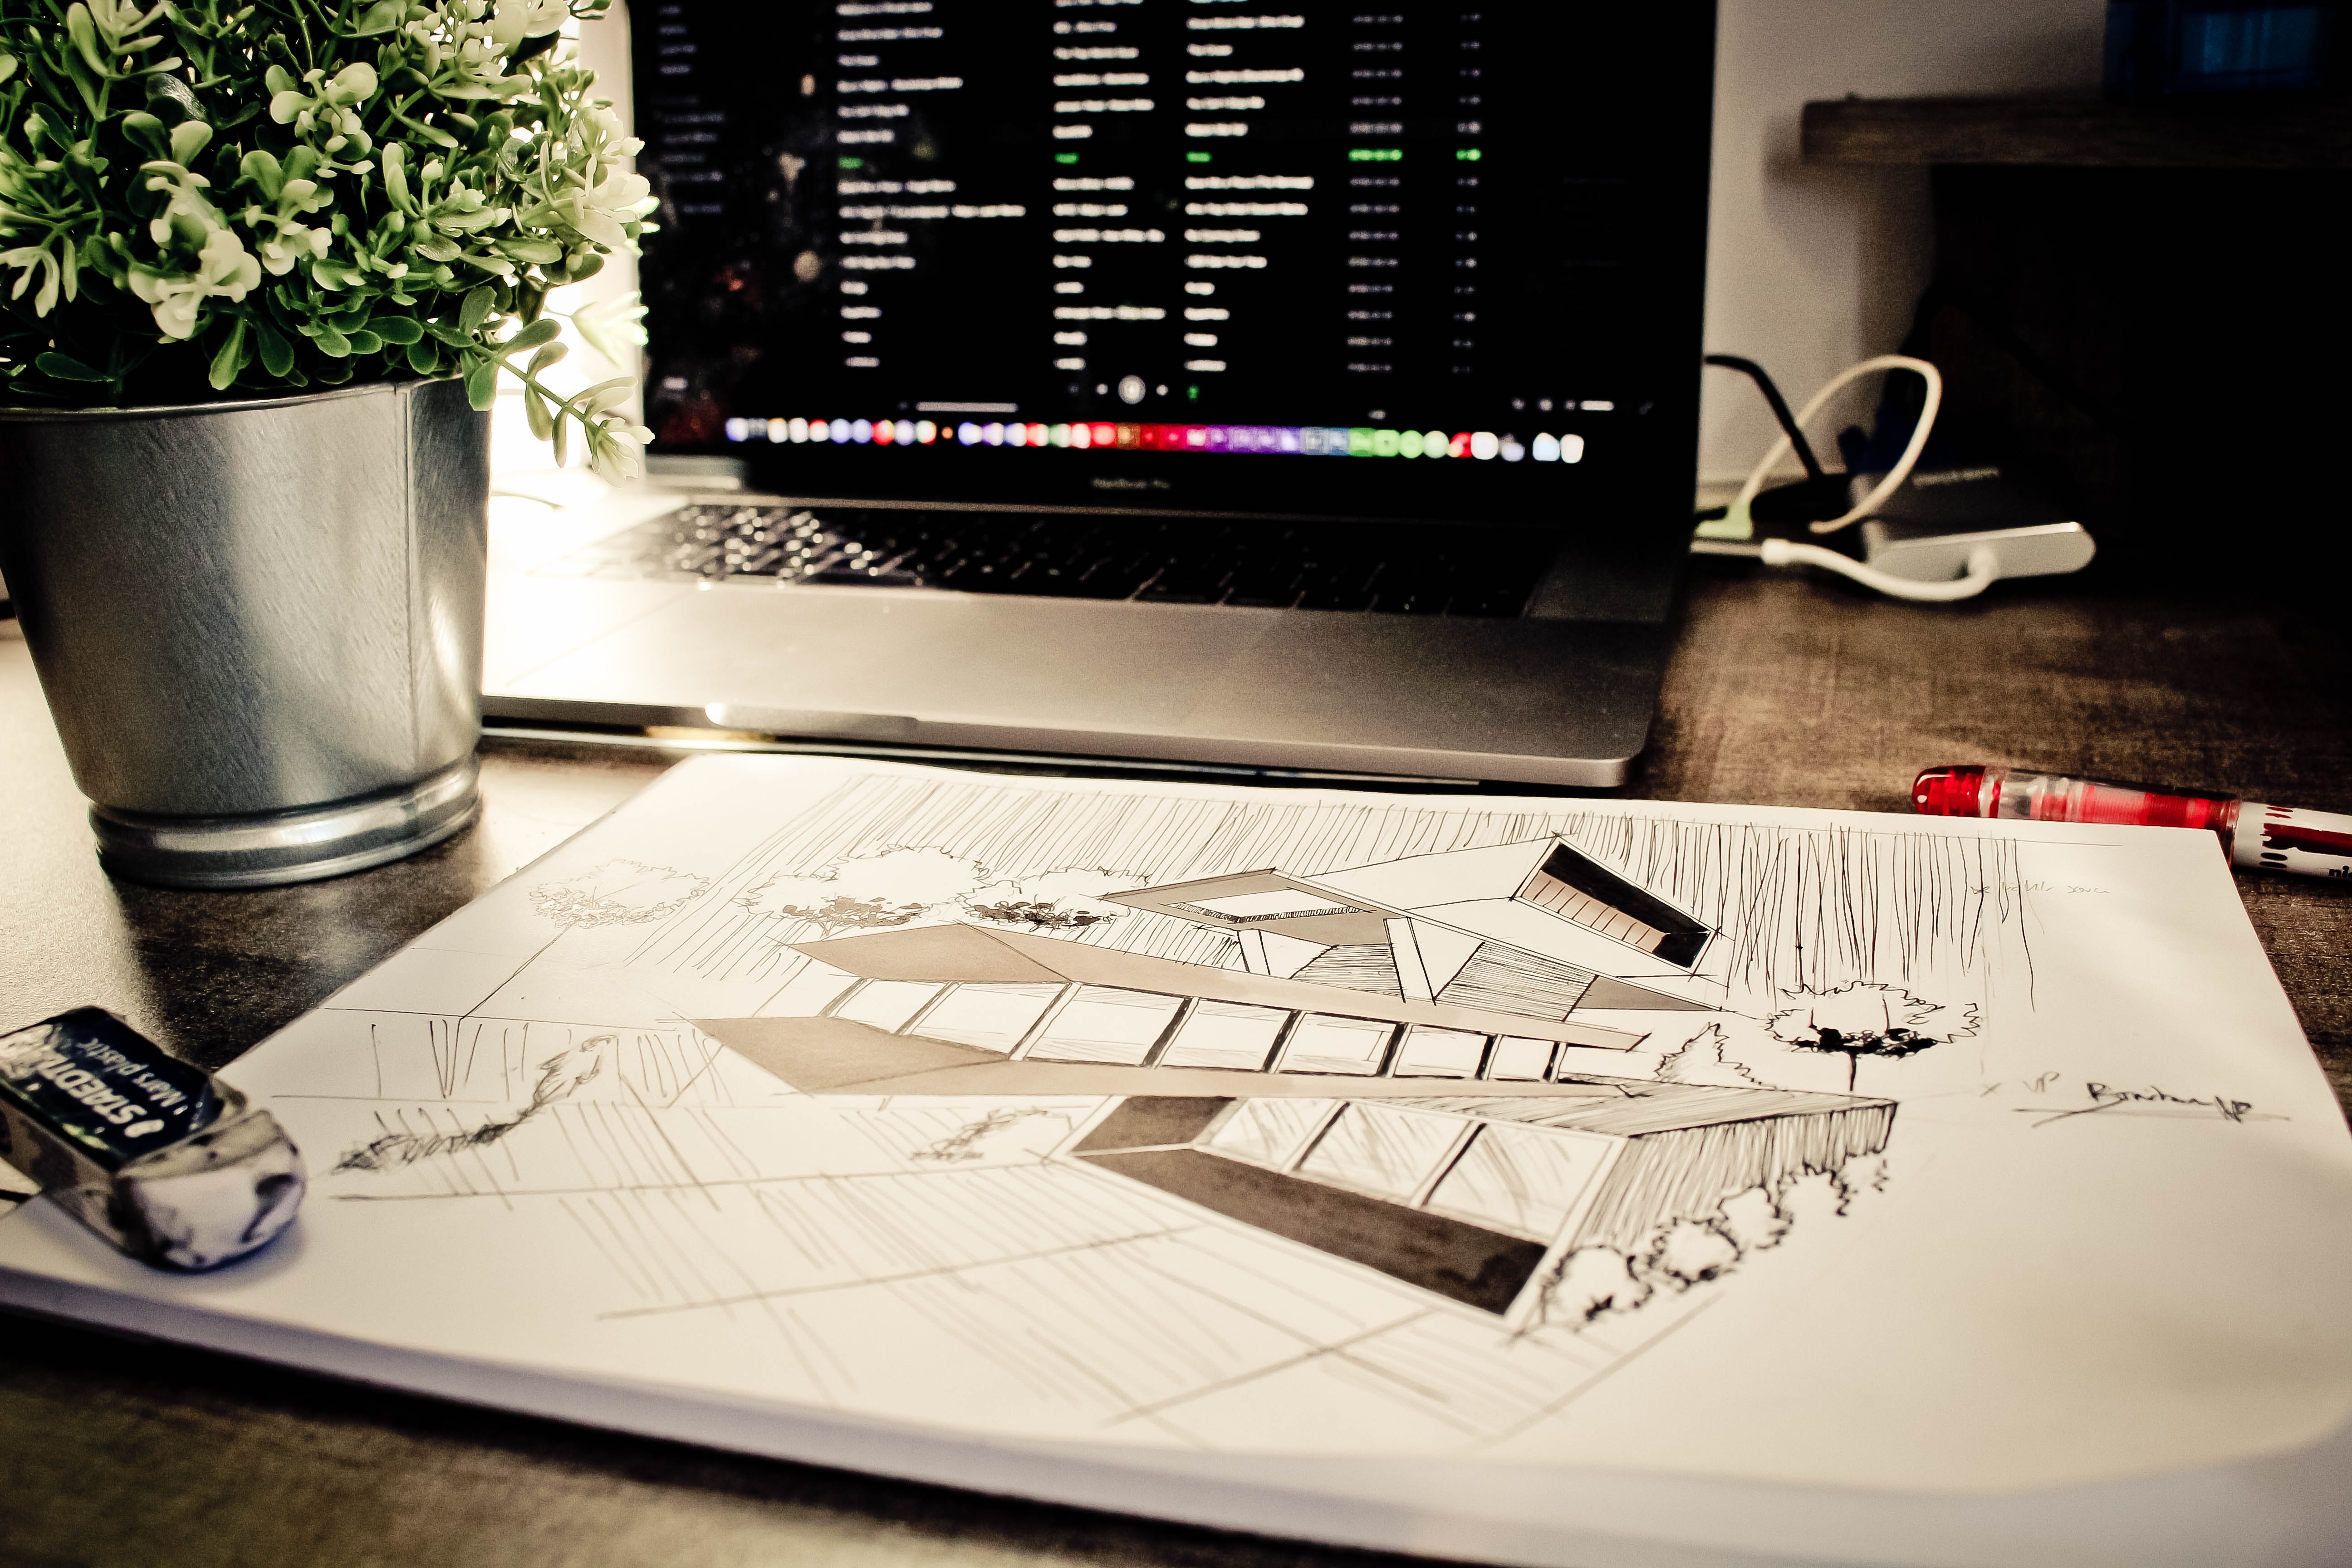
drawing, font, design, illustration, interior design, desk, sketch, table, graphic design, art, square, pattern, graphics, visual arts, toy, artwork, calligraphy